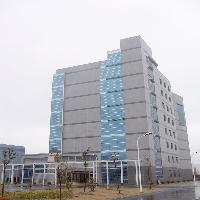
Weather: cloudy or overcast